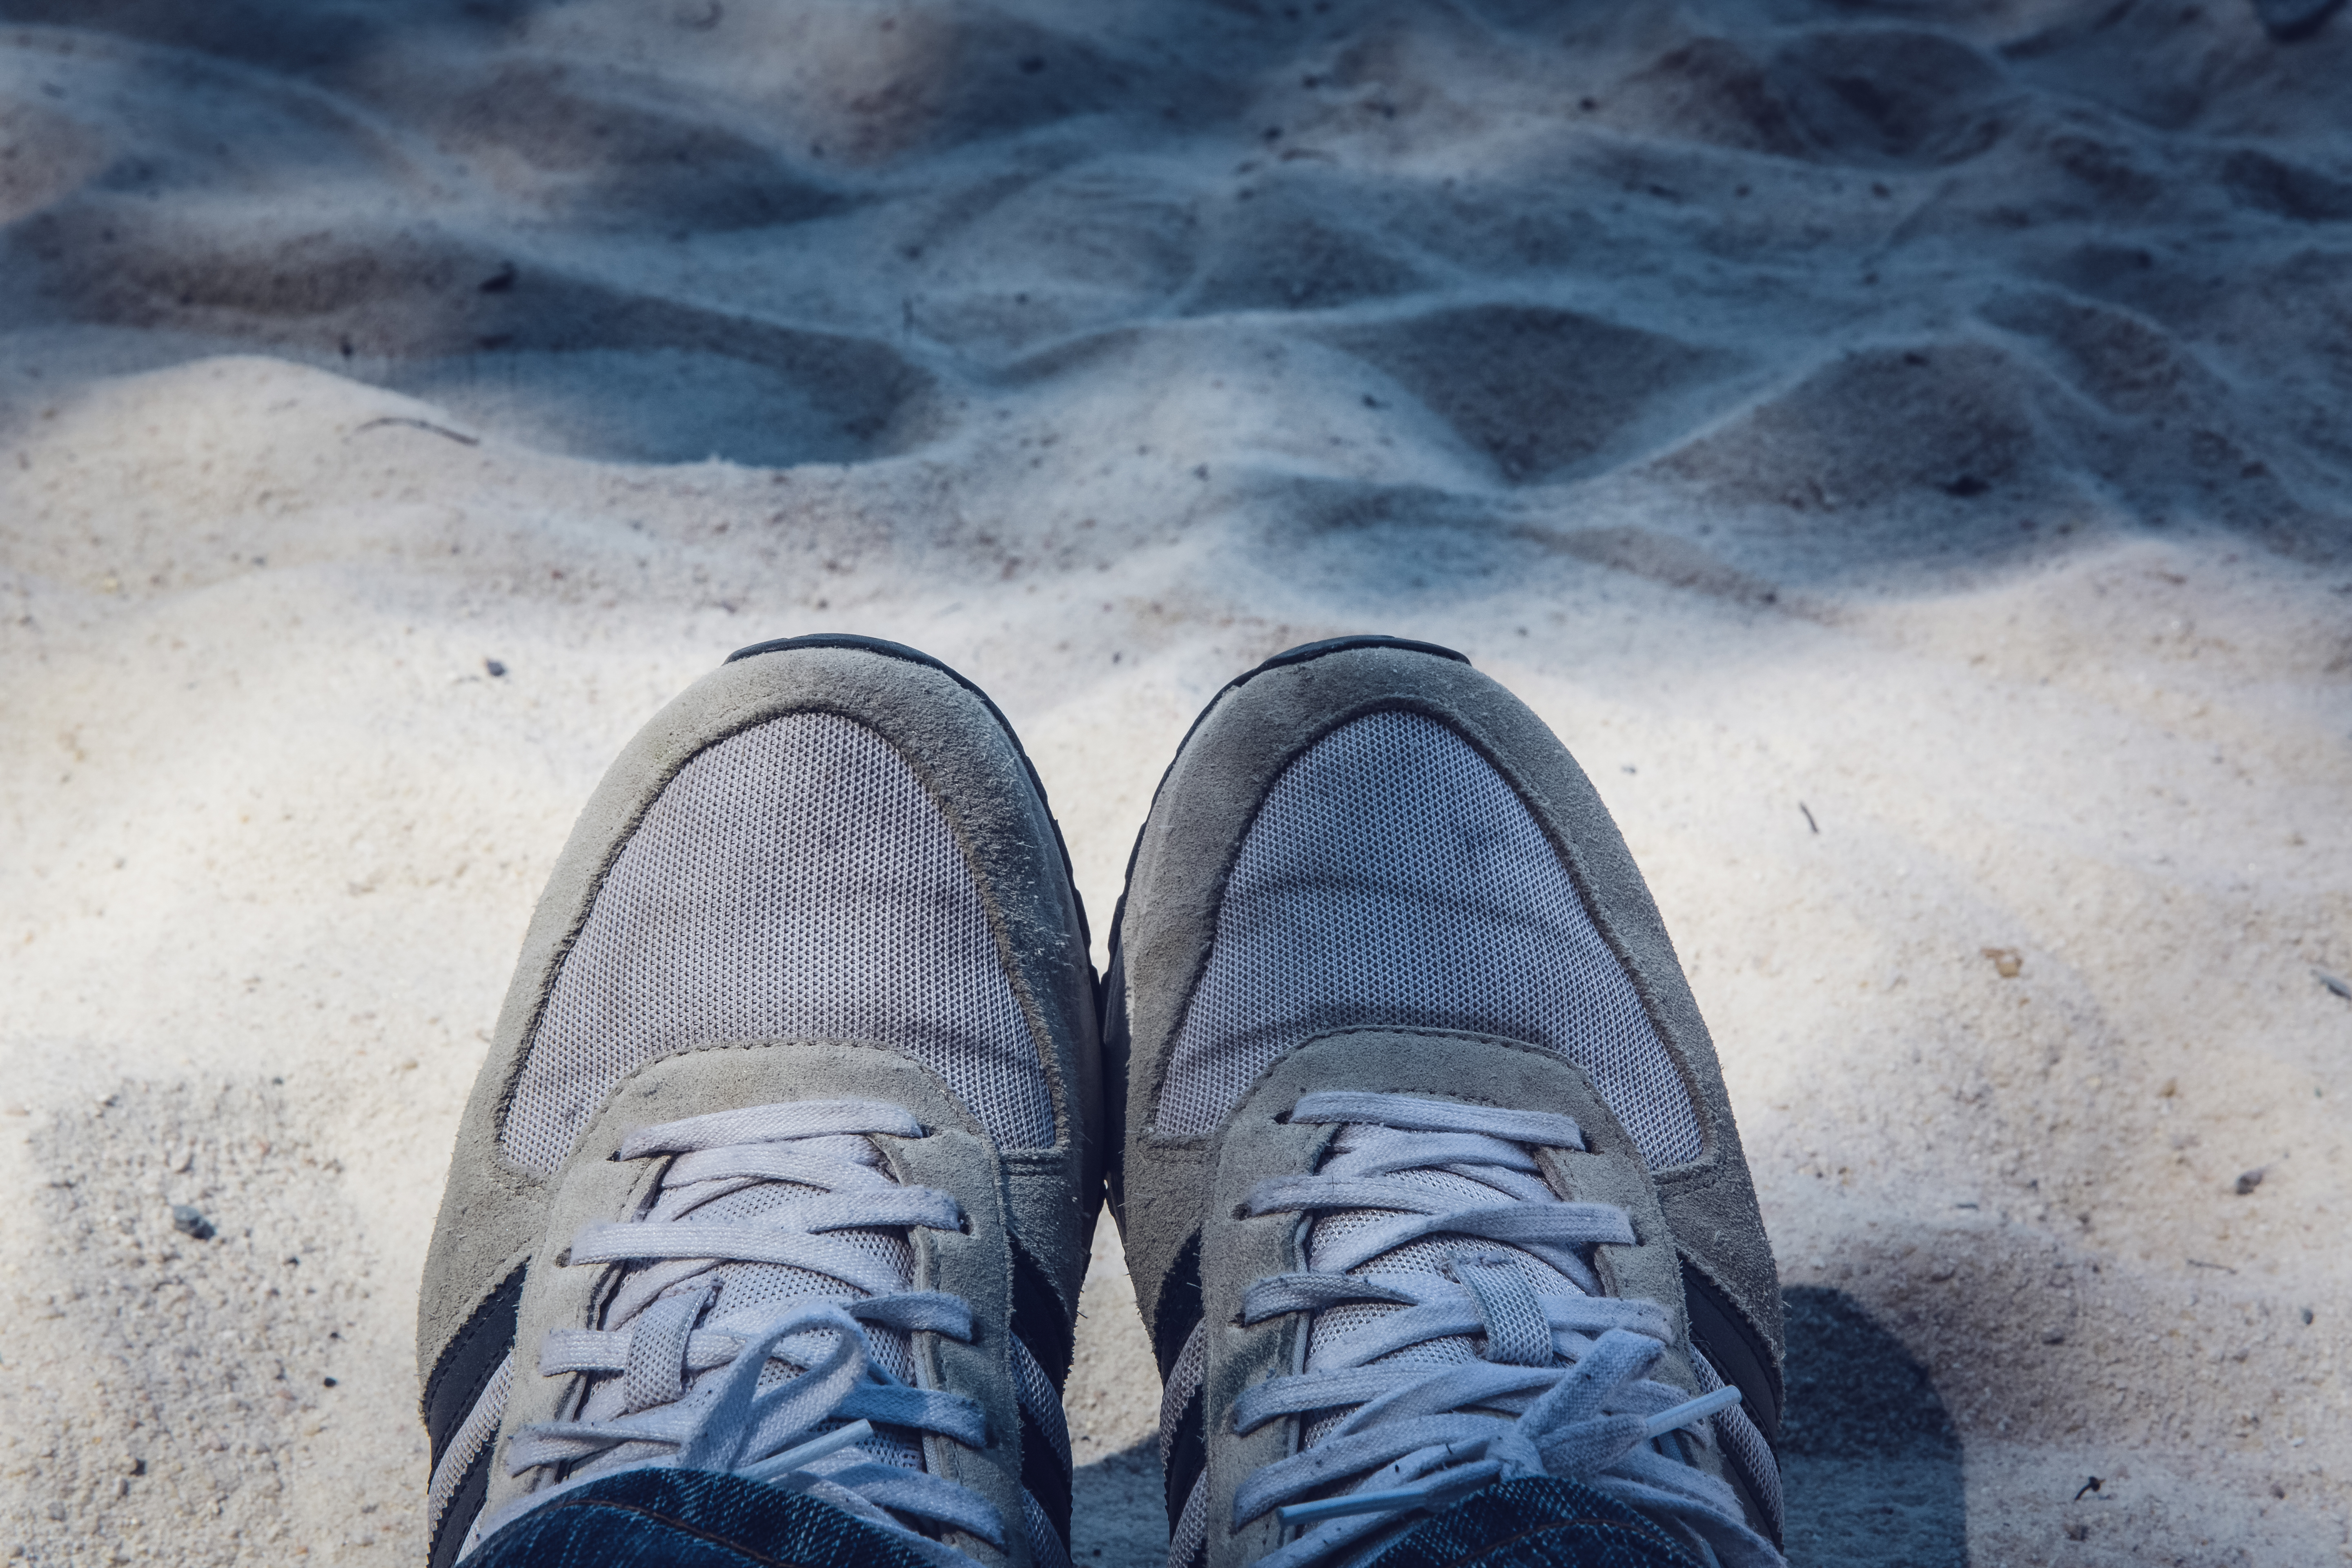
beach, sand, shoe, wave, feet, color, blue, shoes, sneakers, footwear